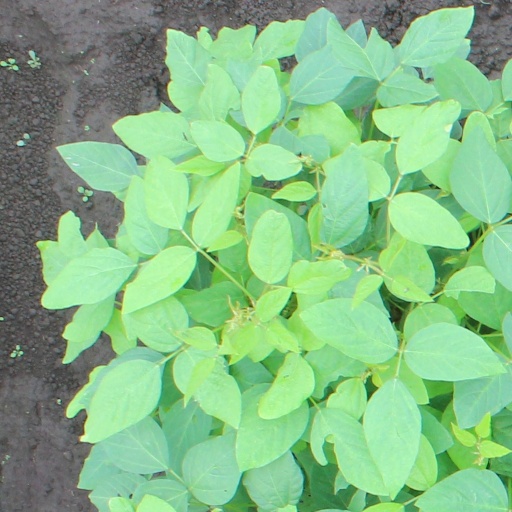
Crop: soybean